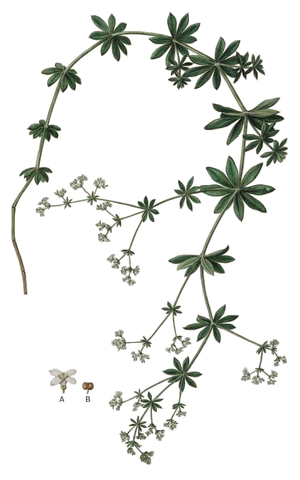
Cette liste de Tracheophyta de Bosnie-Herzégovine, ainsi que d’espèces introduites est un aperçu incomplet d’espèces de mousses, de fougères, de gymnospermes et d’angiospermes citées dans la littérature disponible en langues bosniaque, croate, serbe et serbo-croate. Cet aperçu n’inclue pas des espèces cultivées ni celles occasionnellement introduites.